General Honor Decoration (Prussia)

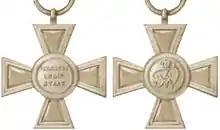
General Honor Decoration, 1st Class 1814 design

The General Honor Decoration originally consisted of a First Class medal in gold, and a Second Class medal in silver. After 1814, the gold medal was discontinued being replaced by a silver cross for the First Class. In January 1830, the cross was made into the Fourth Class of the Order of the Red Eagle, leaving only the silver medal for award. In 1890, a gold medal was reestablished as a higher level class. In 1900, the gold medal was replaced by the Cross of Honour of the General Honor Decoration, which was awarded along with the Second Class Medal, and a Third Class Medal in bronze established in 1912, until the fall Prussia in 1918.